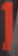
Number: 1